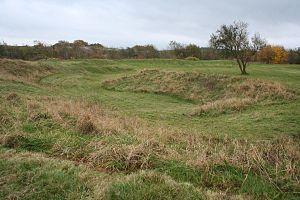
Cette liste non exhaustive recense les principaux sites mégalithiques du Derbyshire.